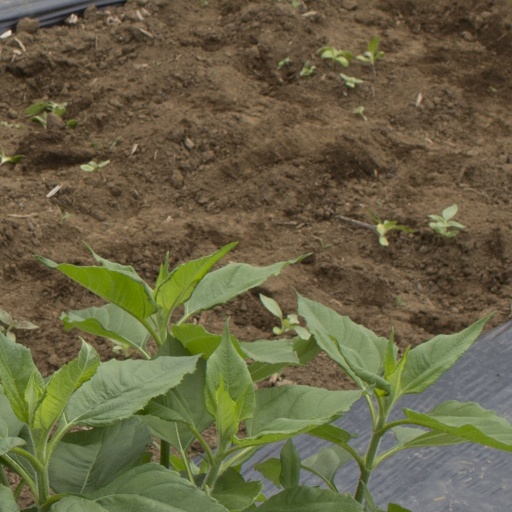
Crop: Jerusalem artichoke